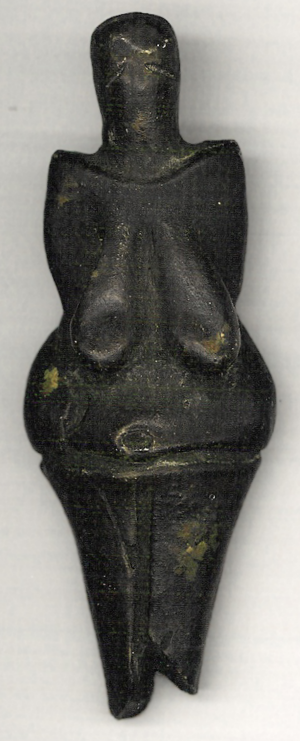
La Vénus de Dolní Věstonice est une Vénus paléolithique, retrouvée sur le site archéologique de Dolní Věstonice. Cette statuette représente une femme de l'époque du Gravettien, datée de 29 000 à 25 000 BP.